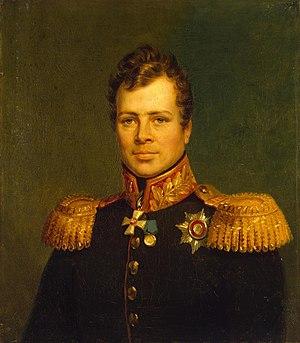
La famille de Damas est une famille subsistante de la noblesse française, d'extraction chevaleresque, originaire du Forez et répandue en Bourgogne, Nivernais, et Bresse. Elle donna trois grandes lignées : Marcilly, Antigny, et Cormaillon, dont le point de jonction n'est pas connu, et qui formèrent chacune plusieurs branches. Seule subsiste la lignée de Cormaillon, devenue Damas d'Anlézy.
L'armée des émigrés ou l'Armée des Princes, est une armée contre-révolutionnaire constituée de personnes qui ont émigré depuis la France sous la Révolution française.